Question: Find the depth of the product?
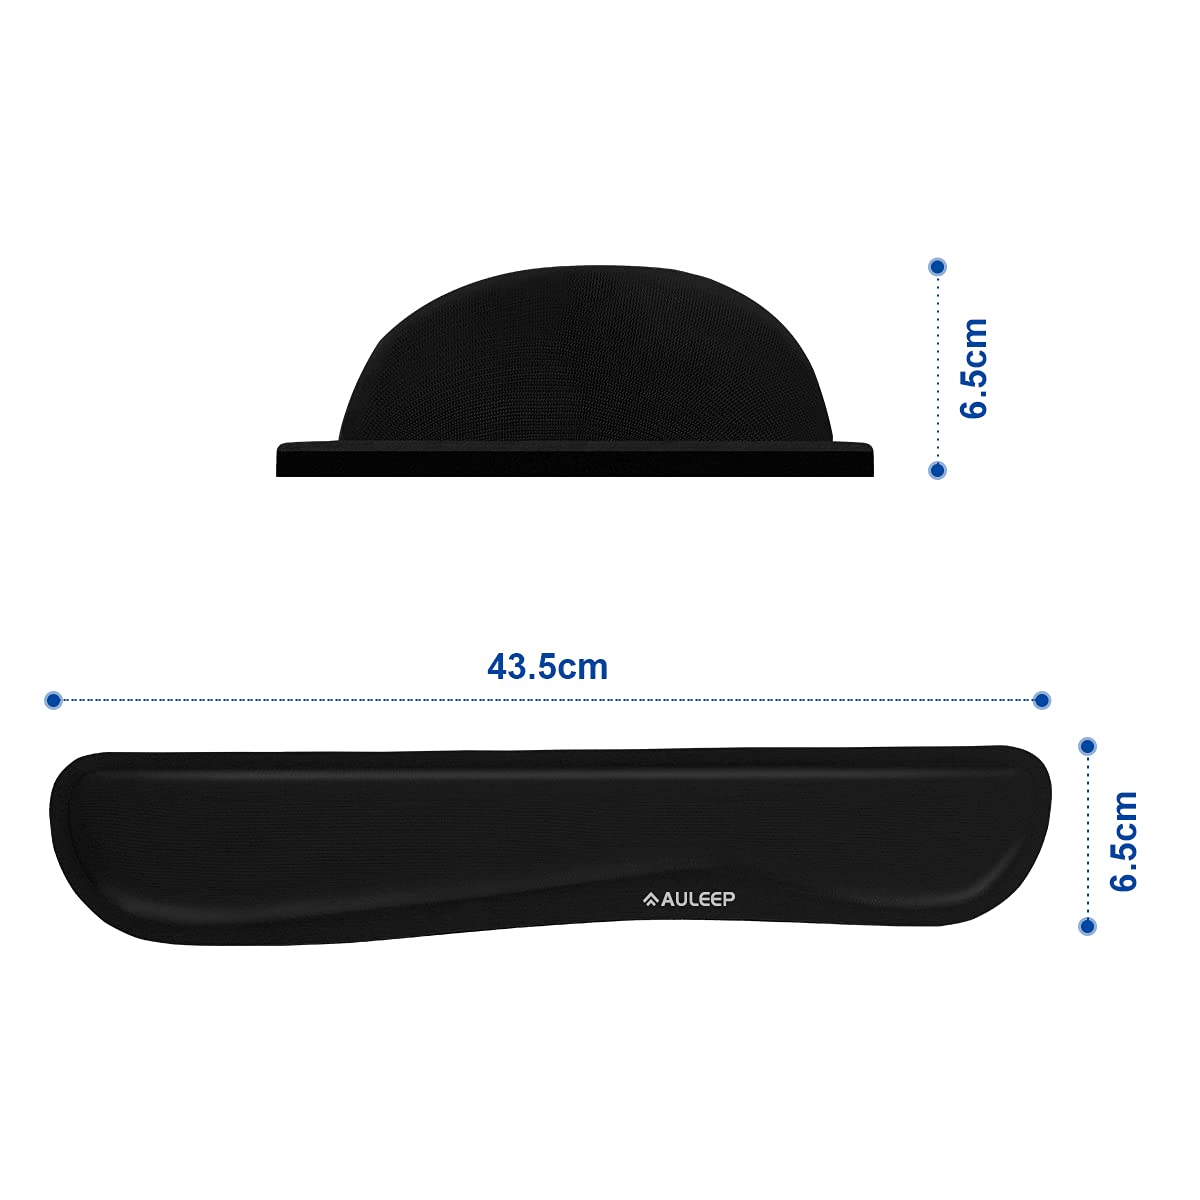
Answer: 43.5 centimetre